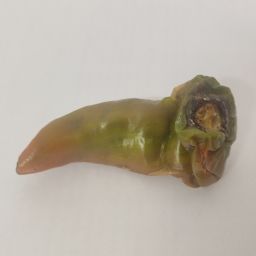
Crop: New Mexico Green Chile
Quality: Damaged